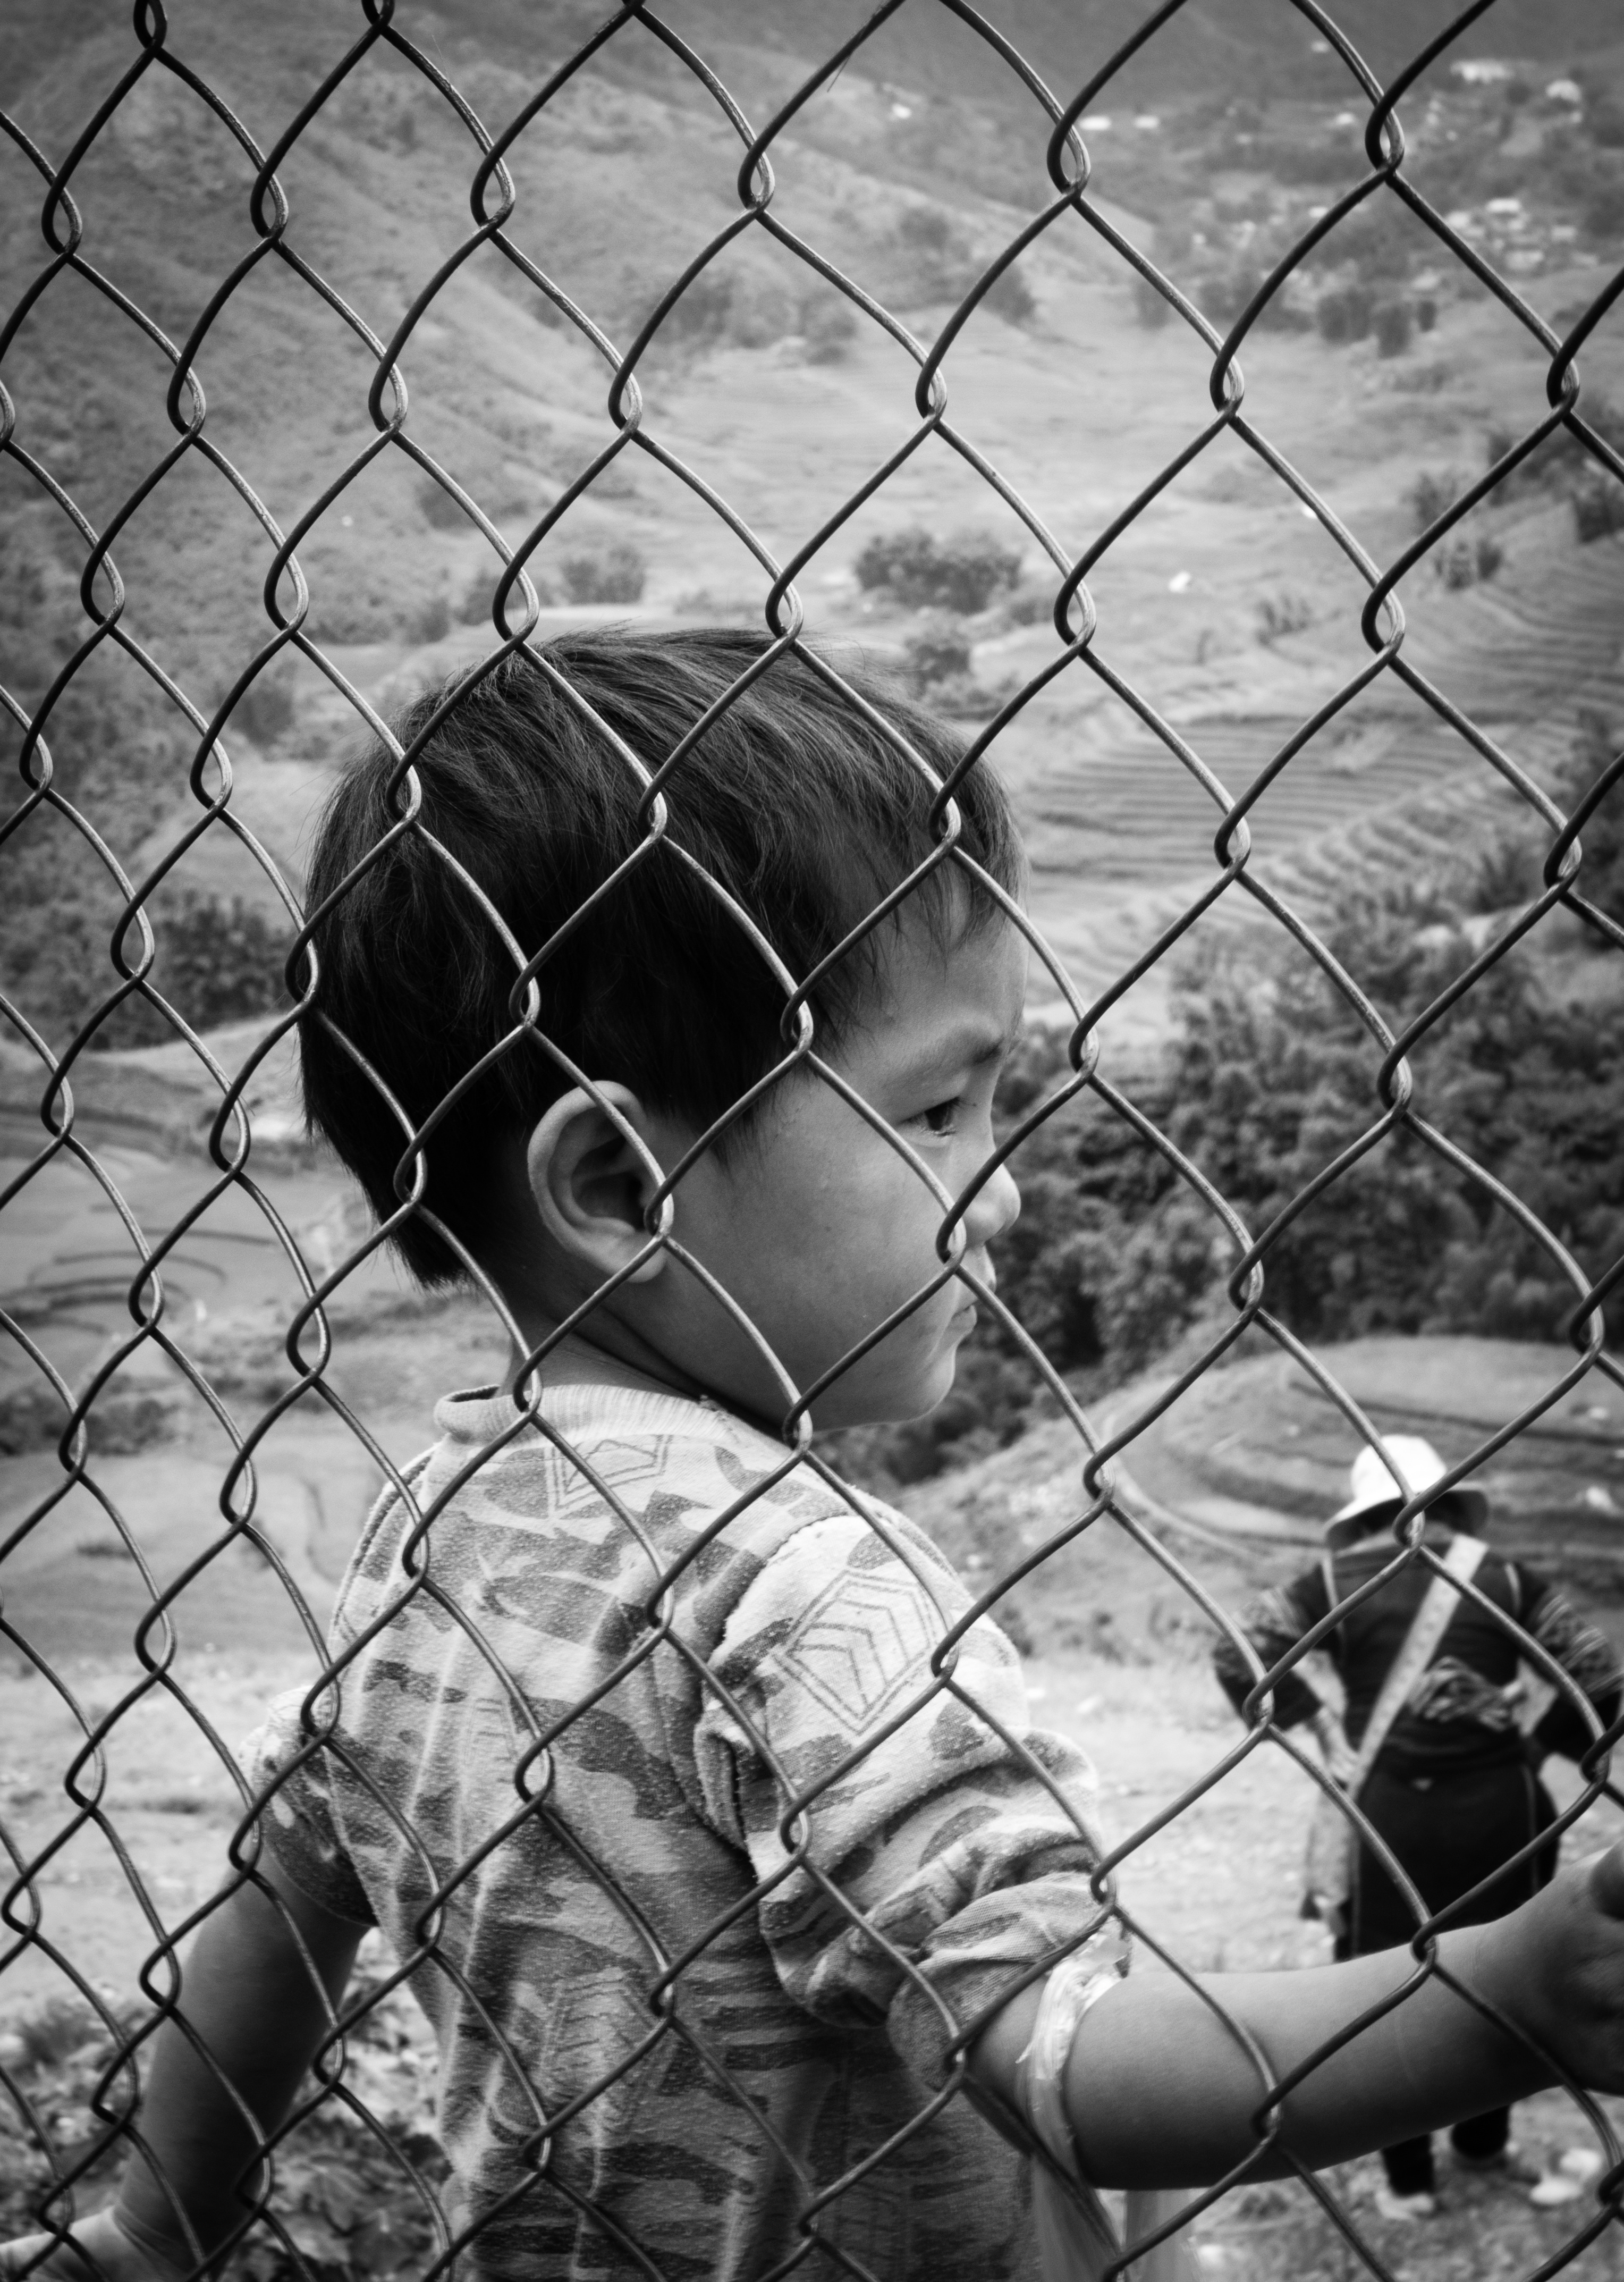
black and white, photography, black, monochrome, circle, symmetry, shape, monochrome photography